LAX color tunnels

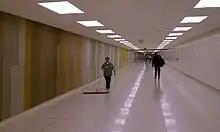
Tunnel under LAX Terminal 6

LAX color tunnels is a term used to describe decorative mosaic decor installed in several tunnels built in 1961 at the Los Angeles International Airport (LAX).*